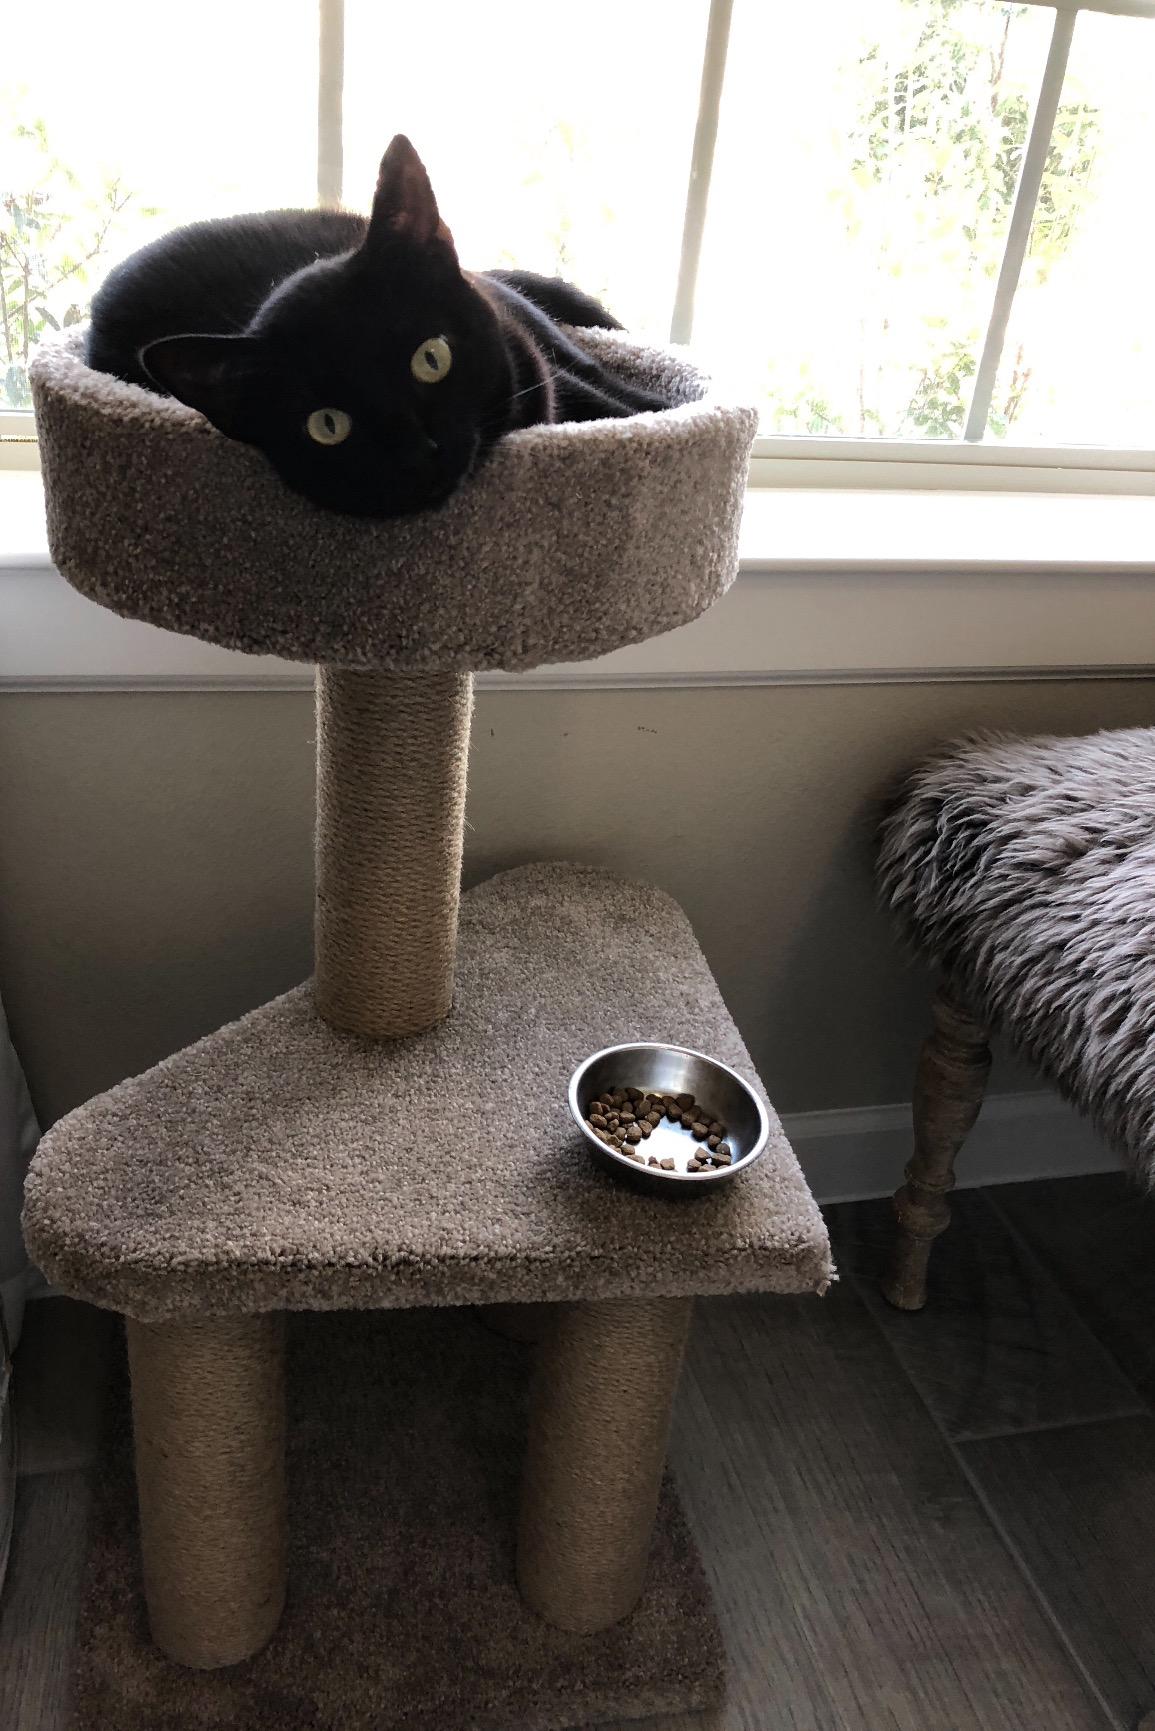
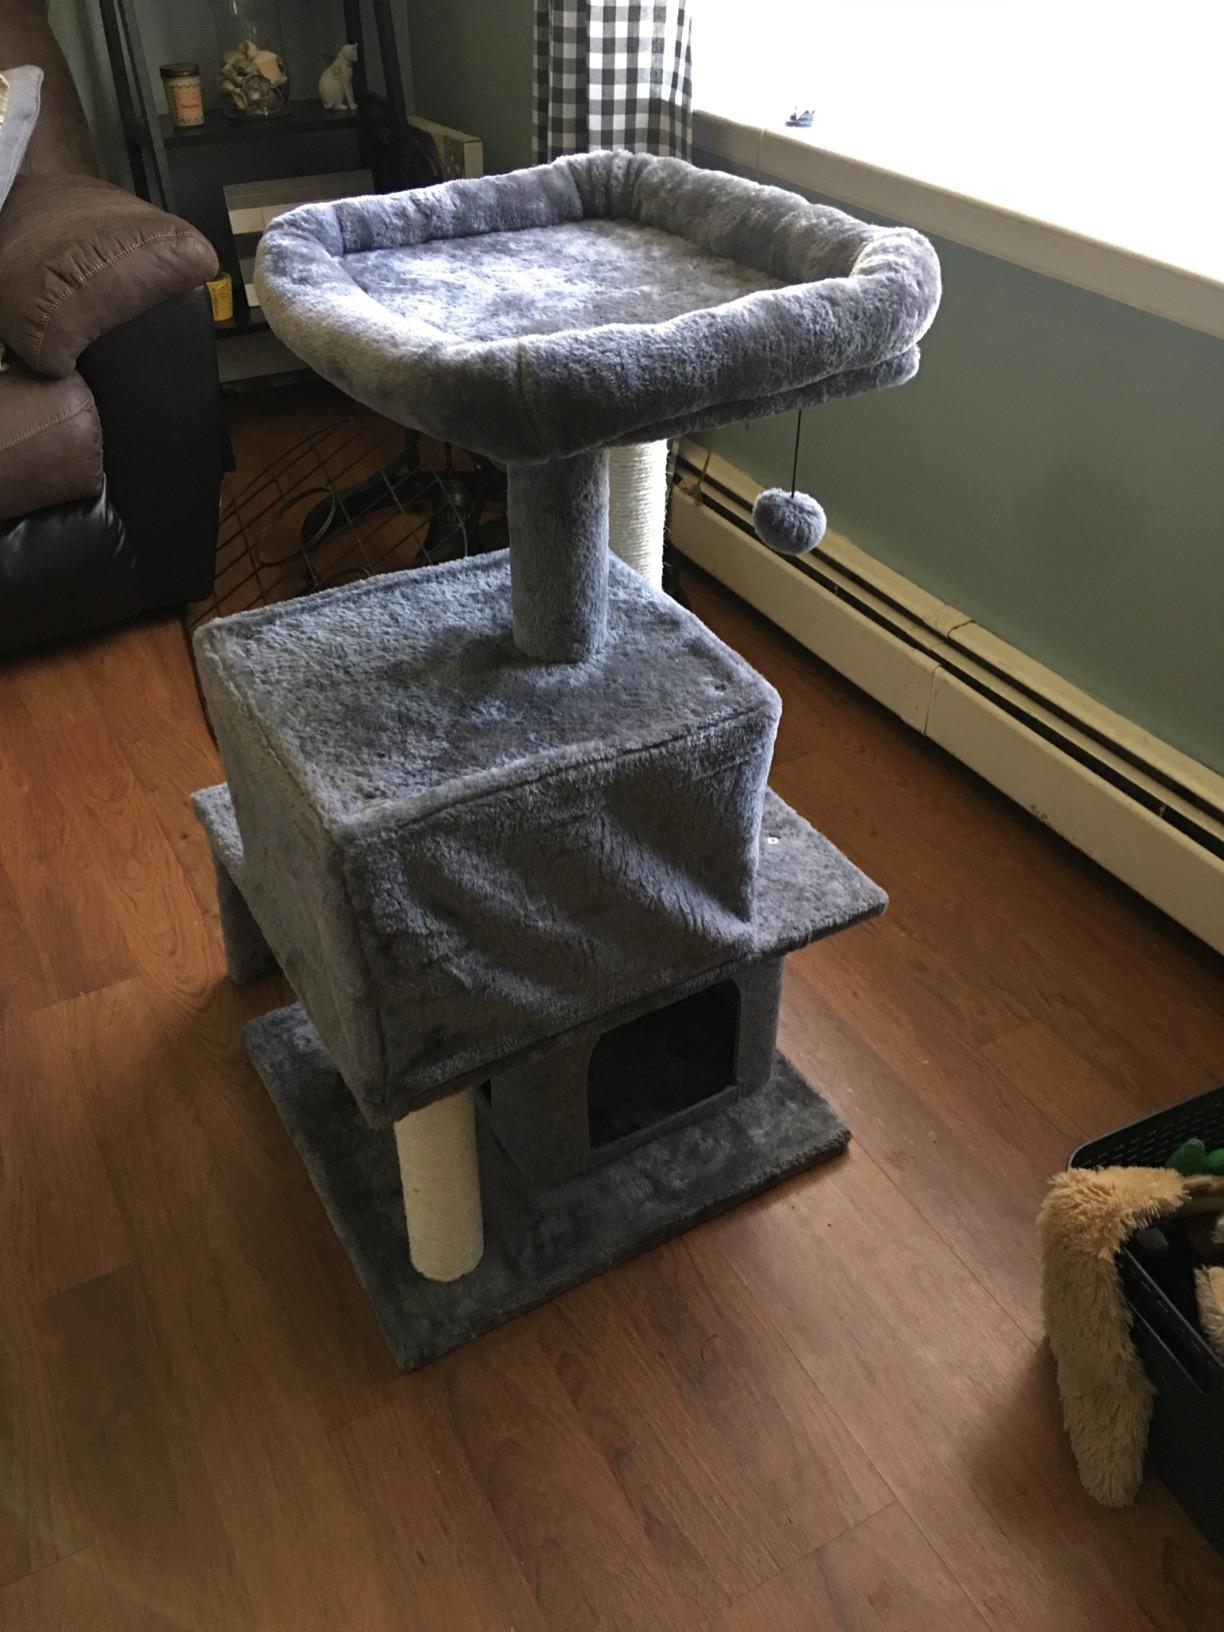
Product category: items_cat tree
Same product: no